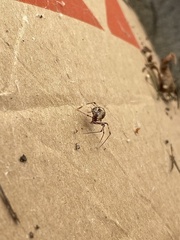
Species: Parasteatoda_tepidariorum